Forsyth County, Georgia

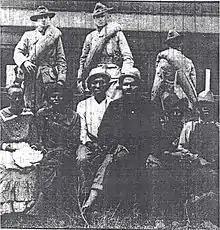
Photo taken October 2, 1912. Although not identified by the newspaper they are believed to be: (Left to Right) Trussie (Jane) Daniel, Oscar Daniel, Tony Howell (defendant in Ellen Grice rape), Ed Collins (witness), Isaiah Pirkle (witness for Howell), and Ernest Knox

The county population of about 10,000 was 90 percent White in the early 20th century, and residents still depended on agriculture. Its more than 1,000 blacks included 440 persons classified as mixed race on the census, indicating a continuing history of racial mixing that dated to slavery times.